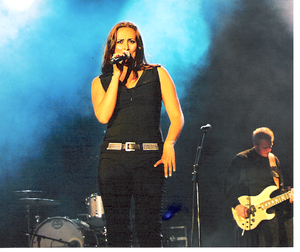
Julie (sanger)
Julie ved Fredagsrock på Plænen i Tivoli, den 15. juni 2007
Julie Ivalo Broberg Berthelsen bedre kendt som Julie, er en dansk-grønlandsk sangerinde, der blev landskendt i TV 2's talentkonkurrence Popstars i 2002. Hun slog igennem med "Every Little Part of Me" i 2003 fra debutalbummet Home, der solgte 90.000 eksemplarer.